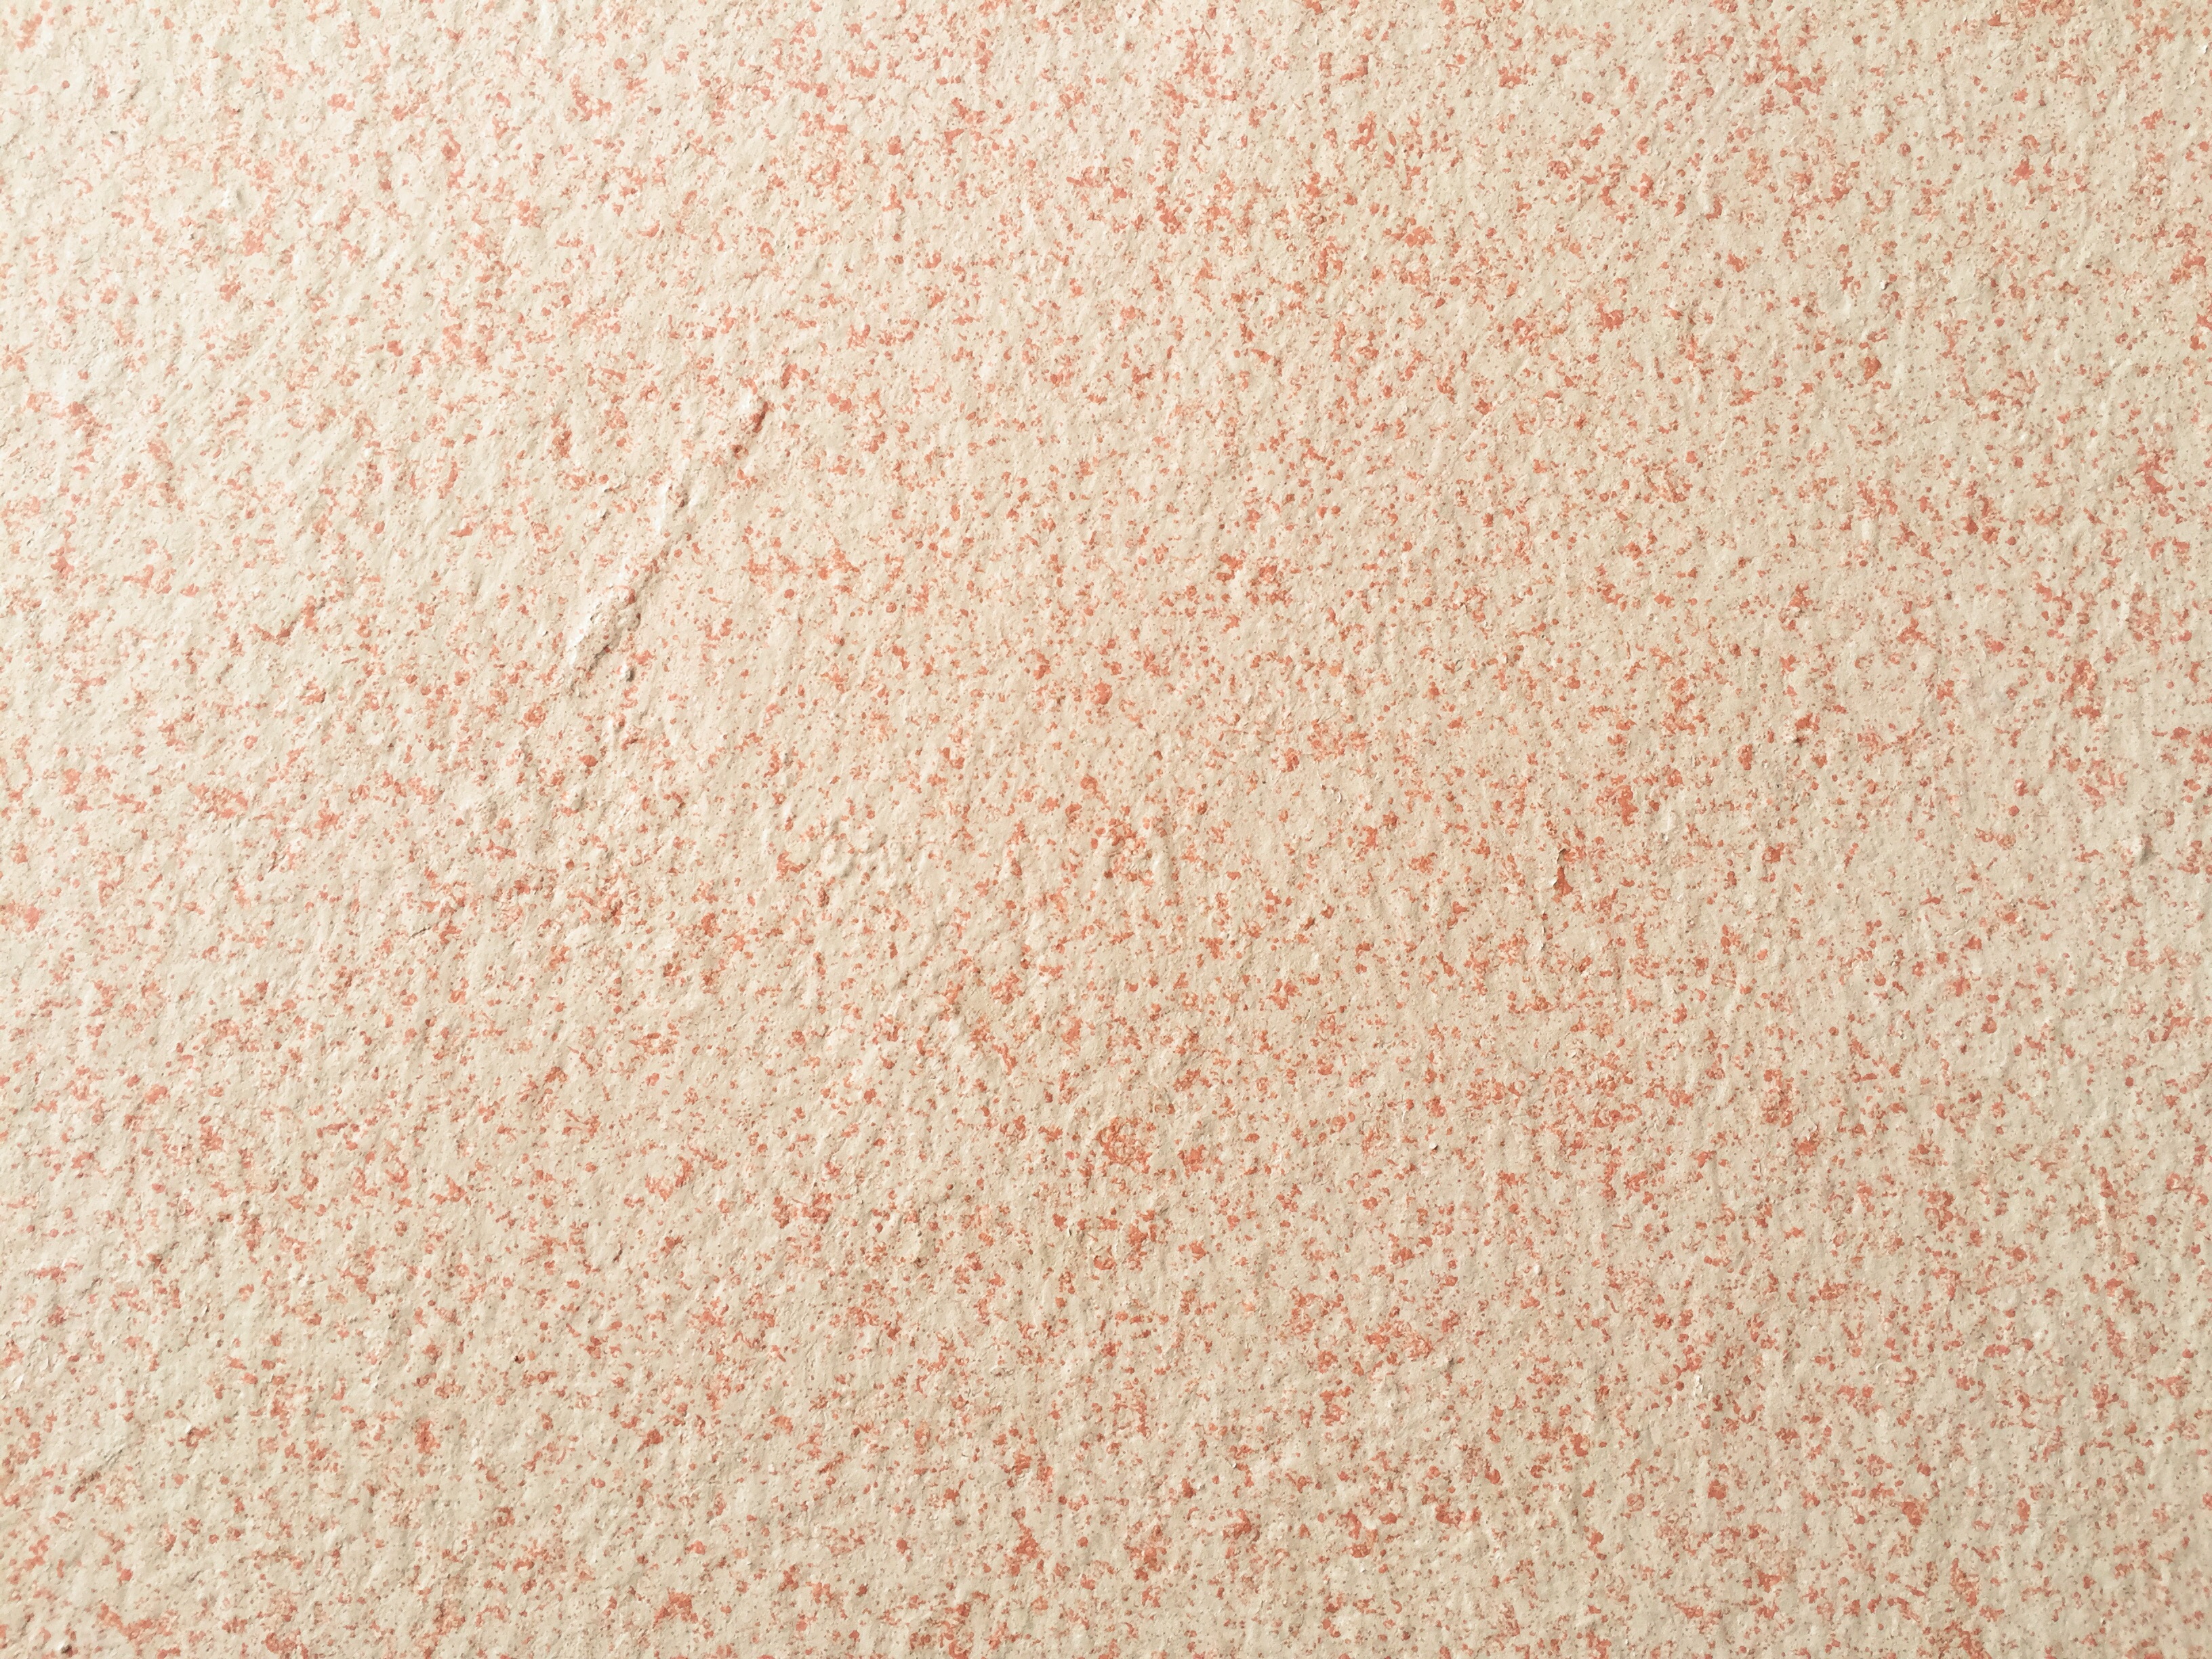
texture, floor, wall, wild, construction, pattern, tile, stone wall, pink, material, cement, flooring